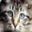
Label: cat